Sydney Lyric

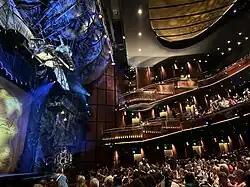
Interior

Sydney Lyric is a theatre in Sydney, New South Wales, Australia. It is part of The Star complex. The theatre is used for large scale musicals, theatre productions, concerts, opera and ballet. Formerly the Lyric Theatre, the venue changed to its current name in late 2011.